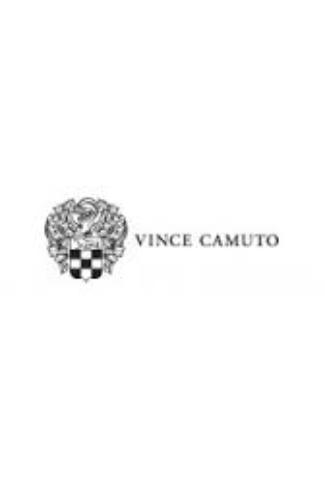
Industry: Clothes